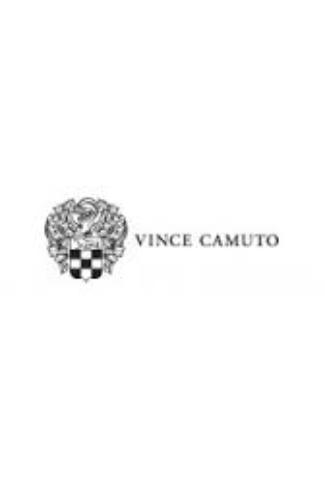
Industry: Clothes